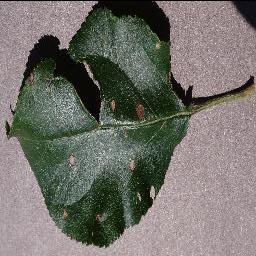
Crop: apple
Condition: black_rot